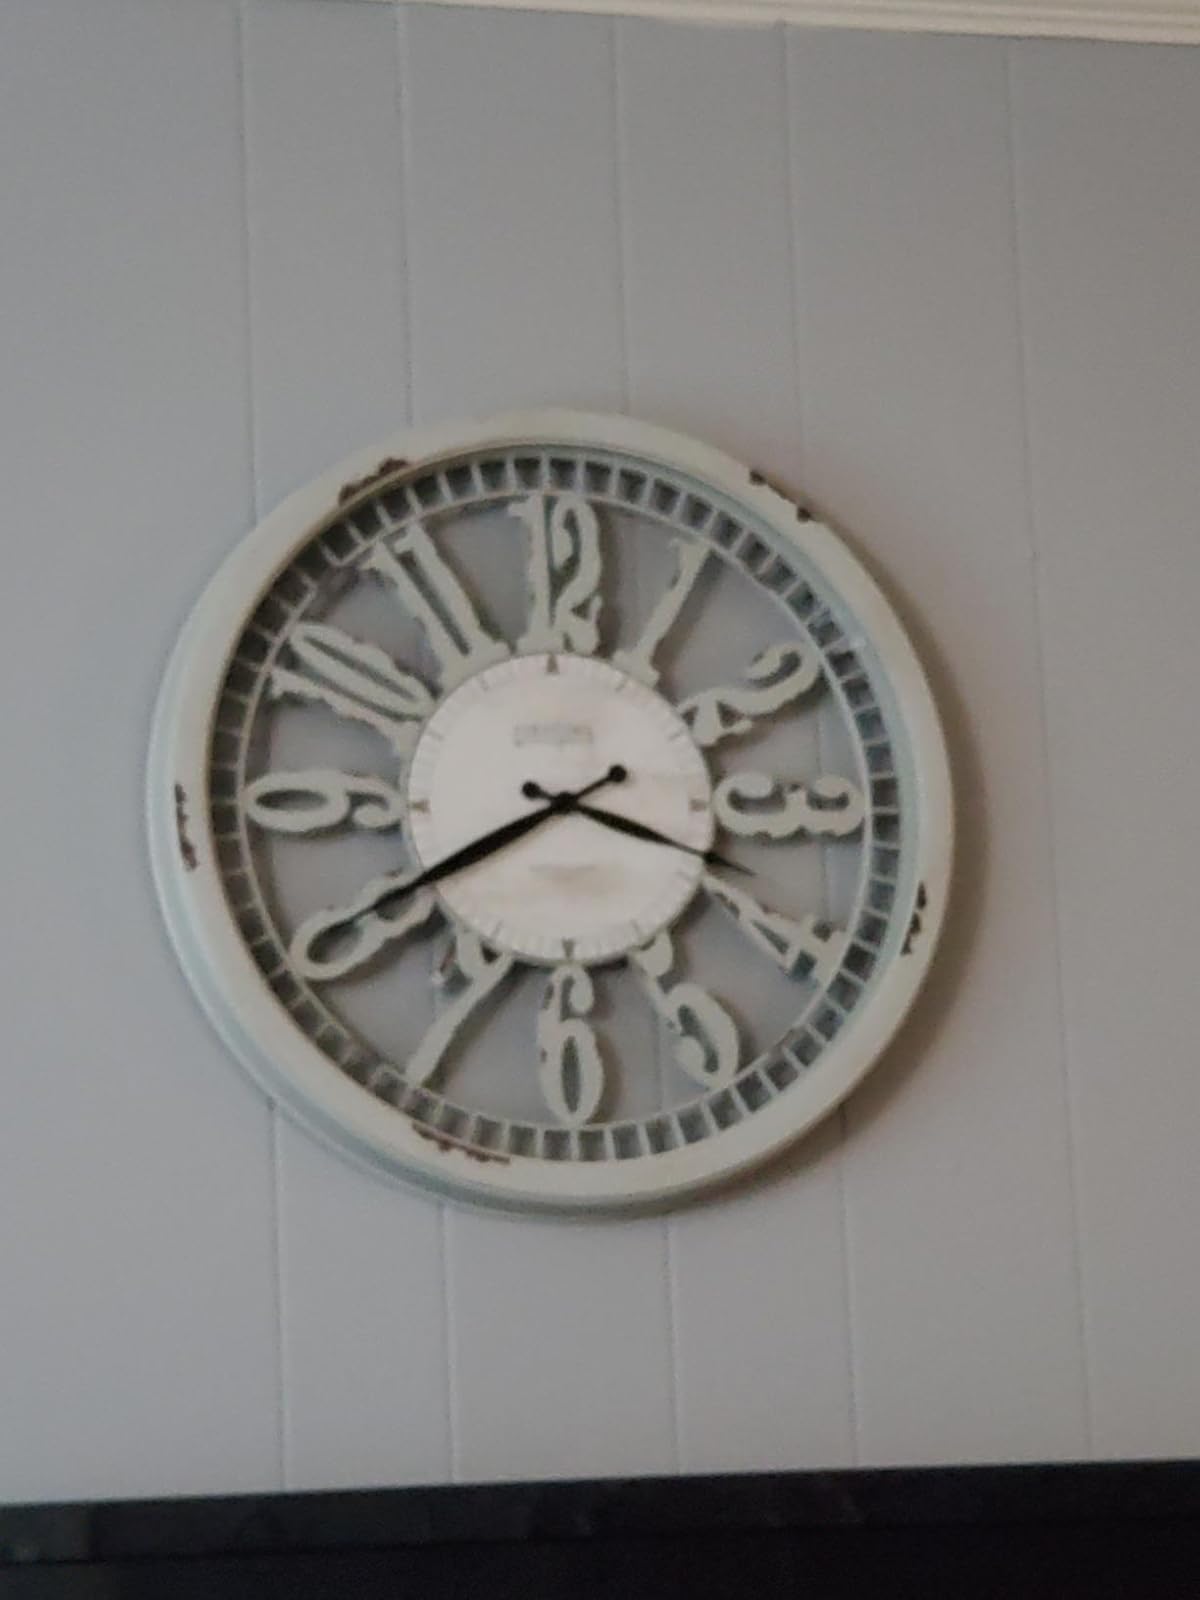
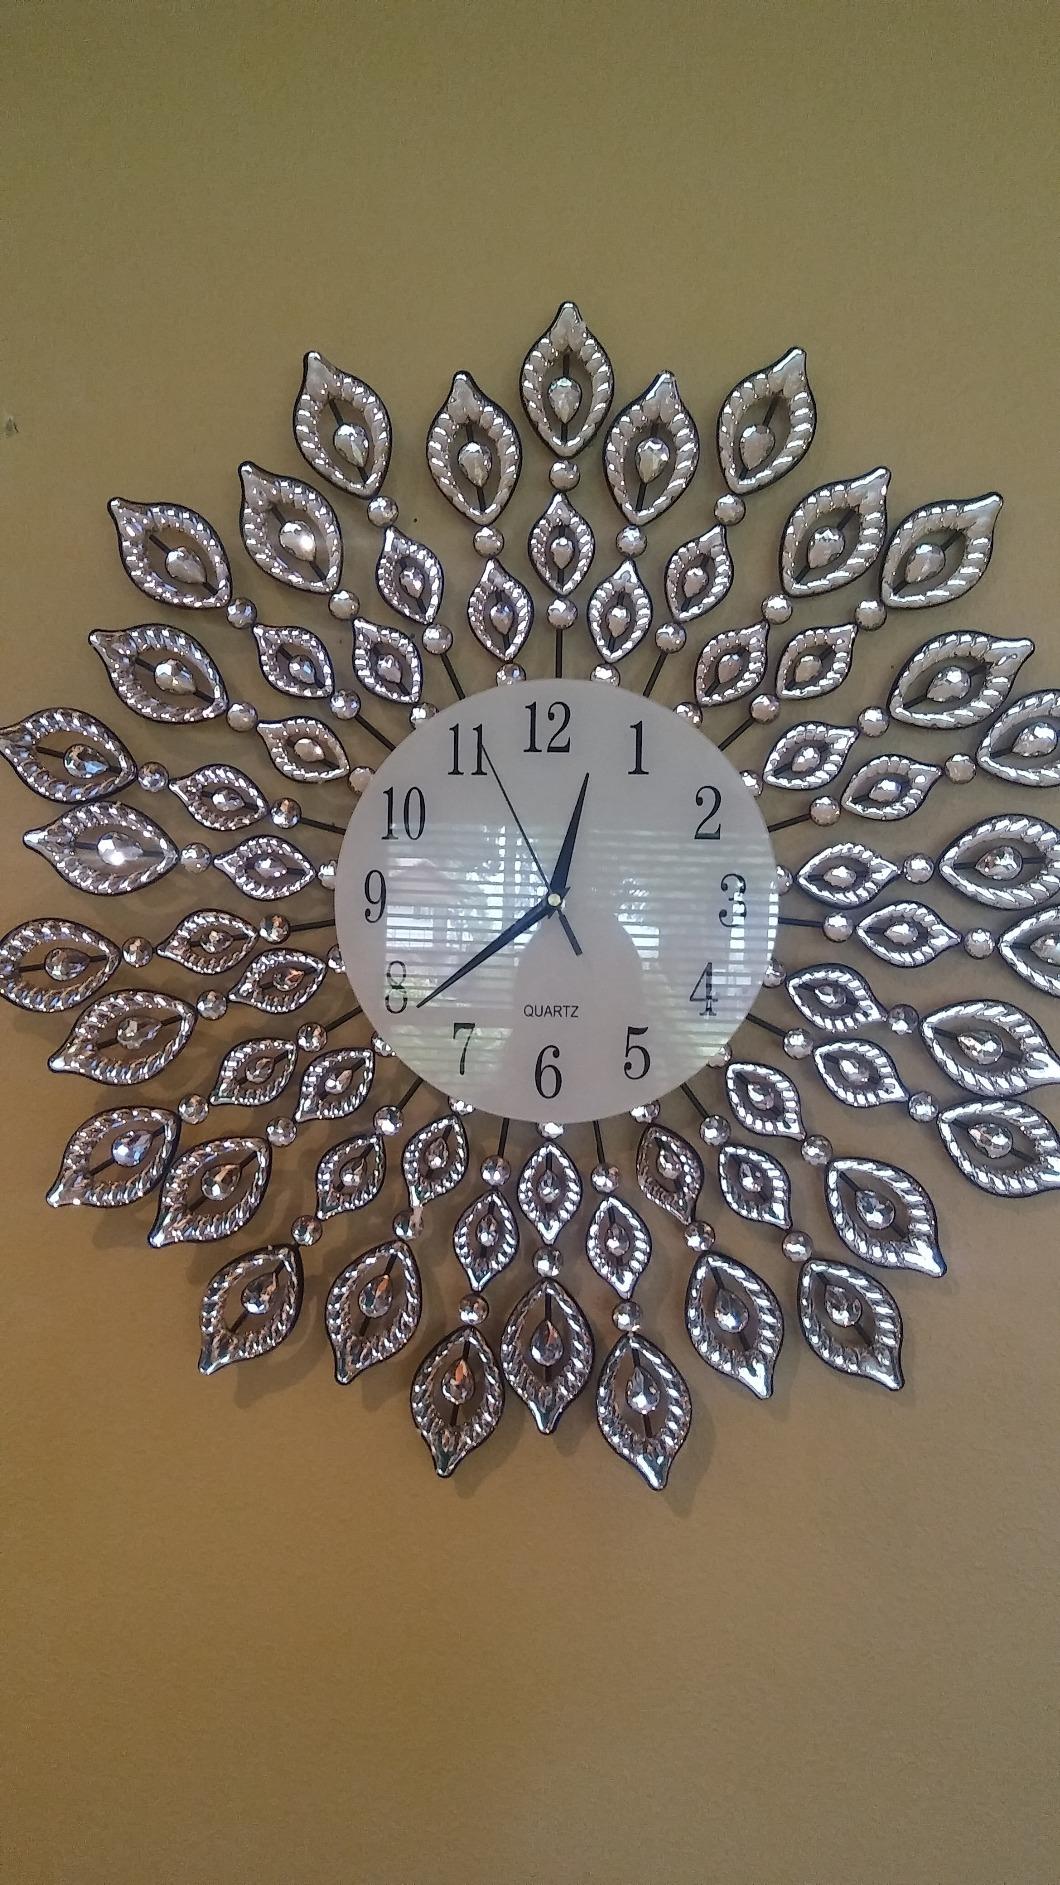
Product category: clock
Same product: no